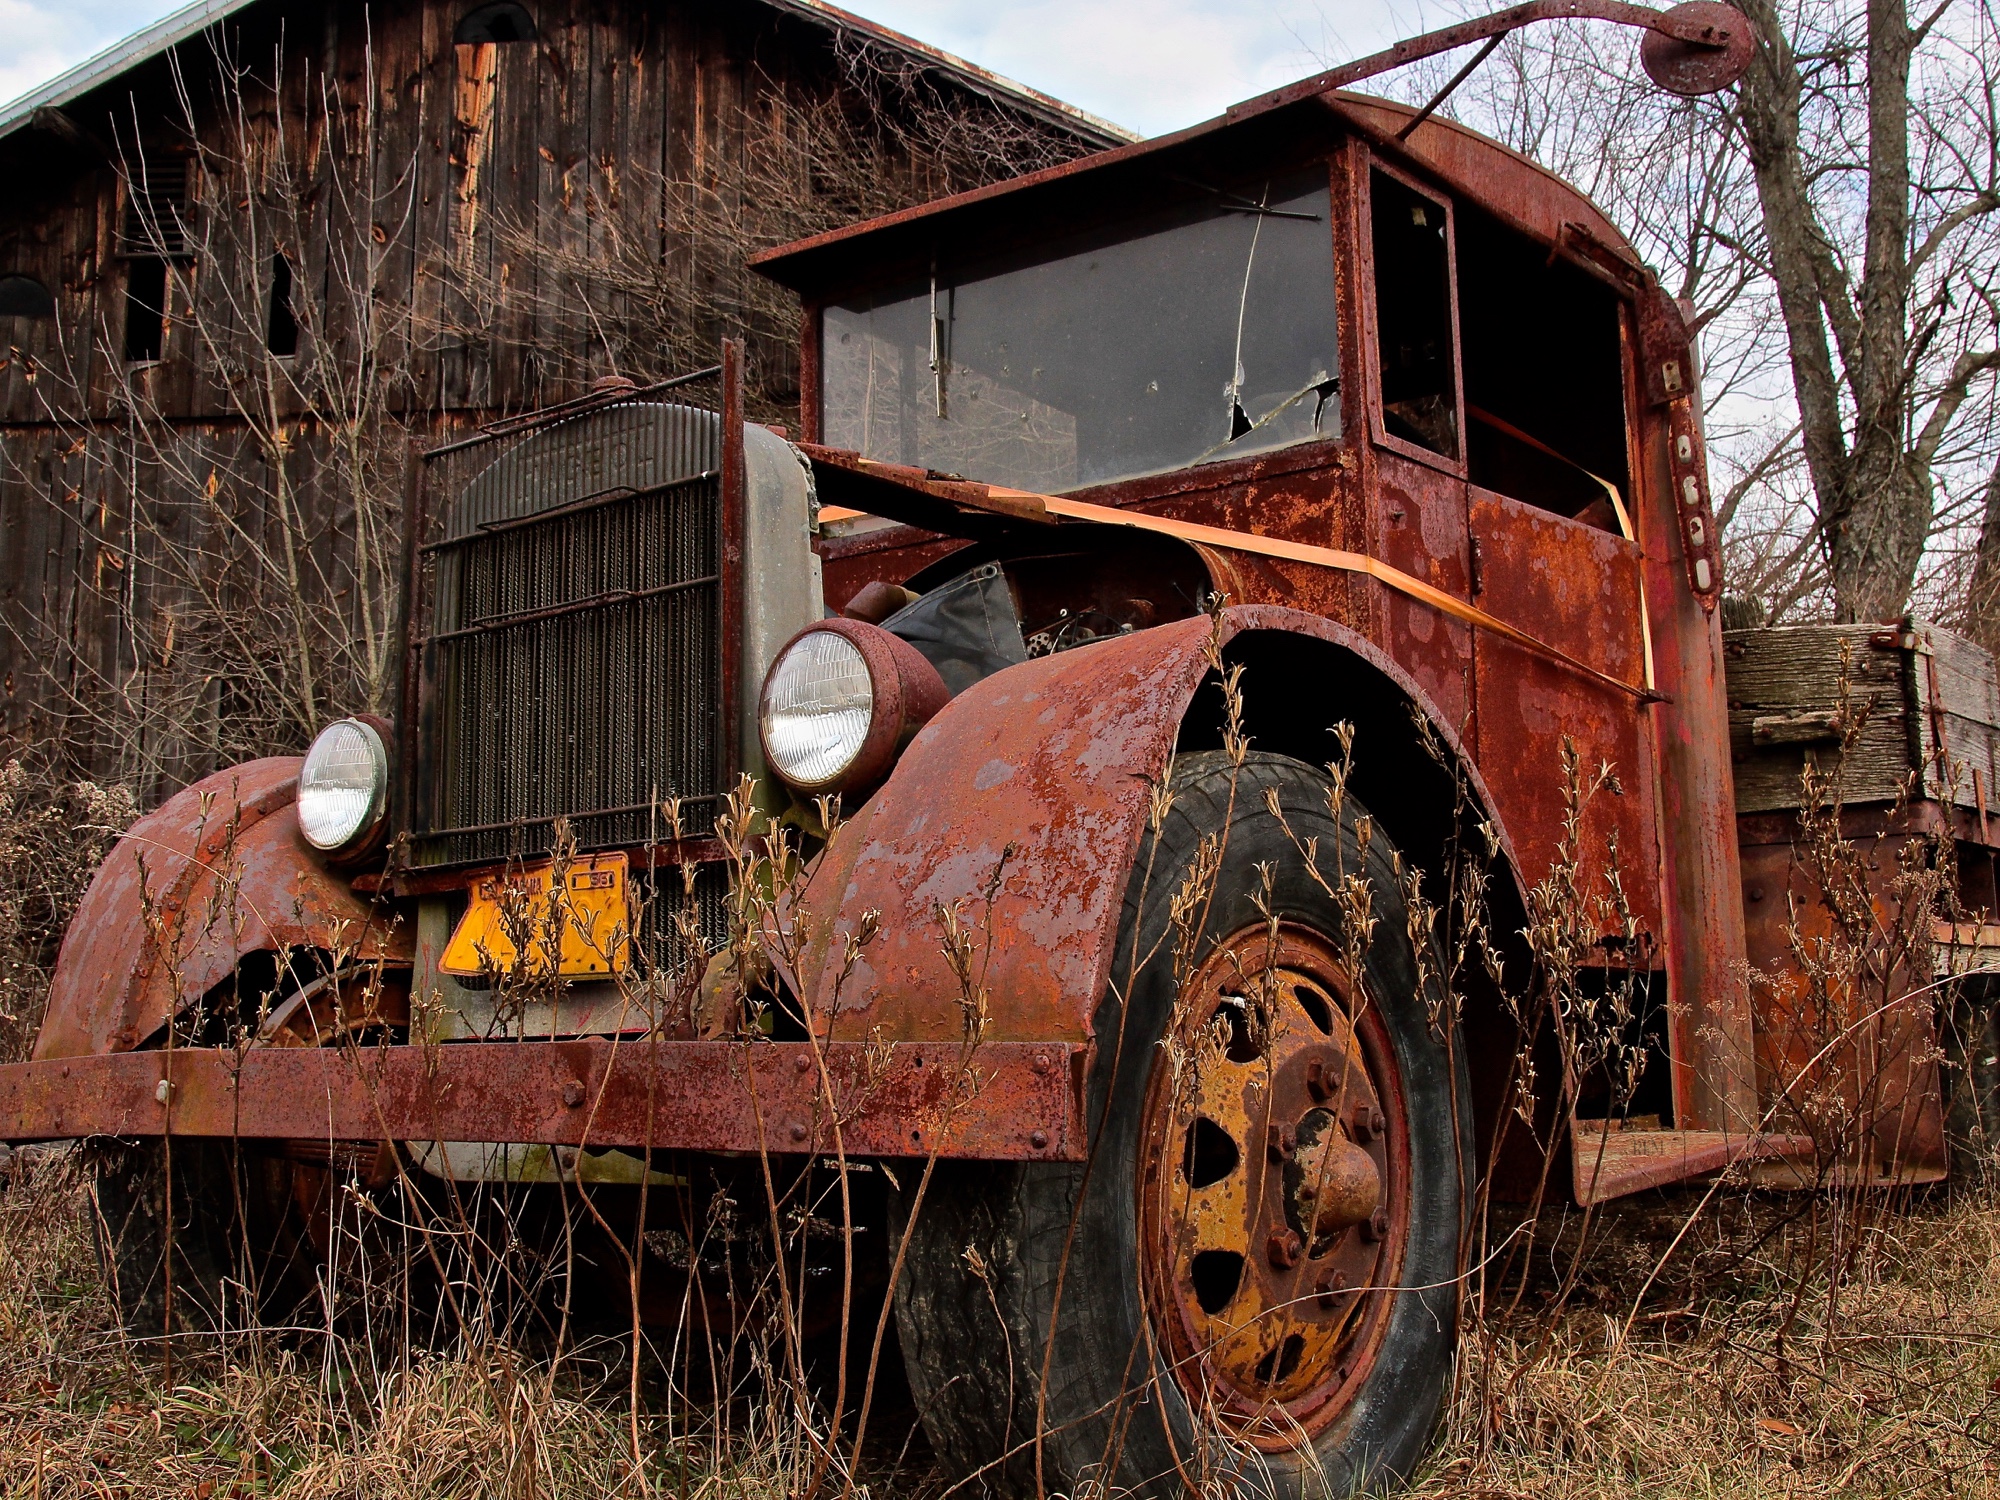
car, tractor, transport, truck, vehicle, agriculture, california, vintage car, locomotive, derelict, scrap, dreamin, happytruckthursday, rural area, antique car, agricultural machinery, land vehicle, off roading